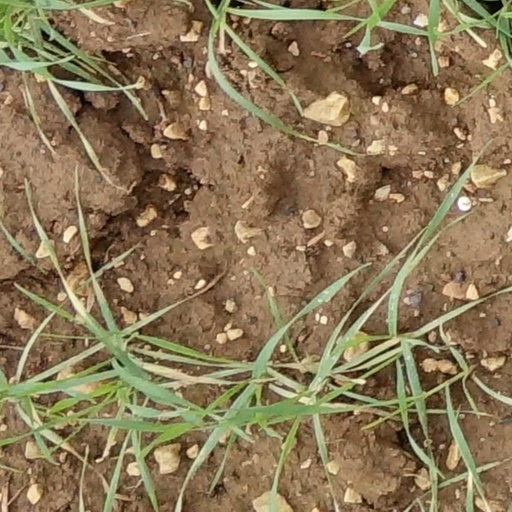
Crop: wheat